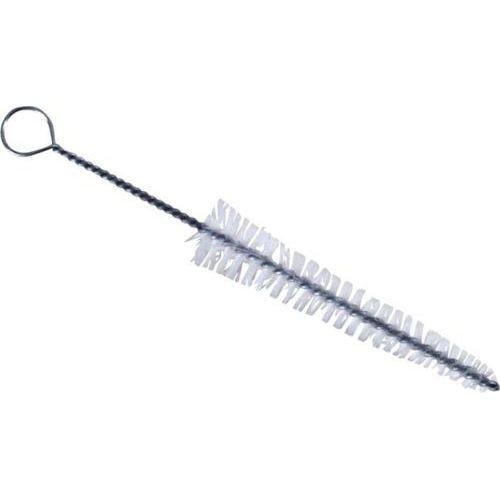
Yamaha YAC1084P Brass Mouthpiece Brush
Standard mouthpiece cleaning brush from the leader in brass instrument construction. Keep your mouthpieces working at peak performance with genuine Yamaha accessories! Features Genuine Yamaha Accessory For use in cleaning brass instrument mouthpieces
Brand: Yamaha
Category: Arts & Entertainment > Hobbies & Creative Arts > Musical Instrument & Orchestra Accessories > Brass Instrument Accessories > Brass Instrument Care & Cleaning > Brass Instrument Cleaning Tools